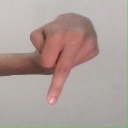
अक्षर: प